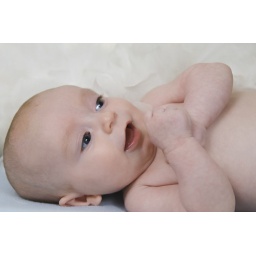
3 month old baby girl with blue eyes in her crib